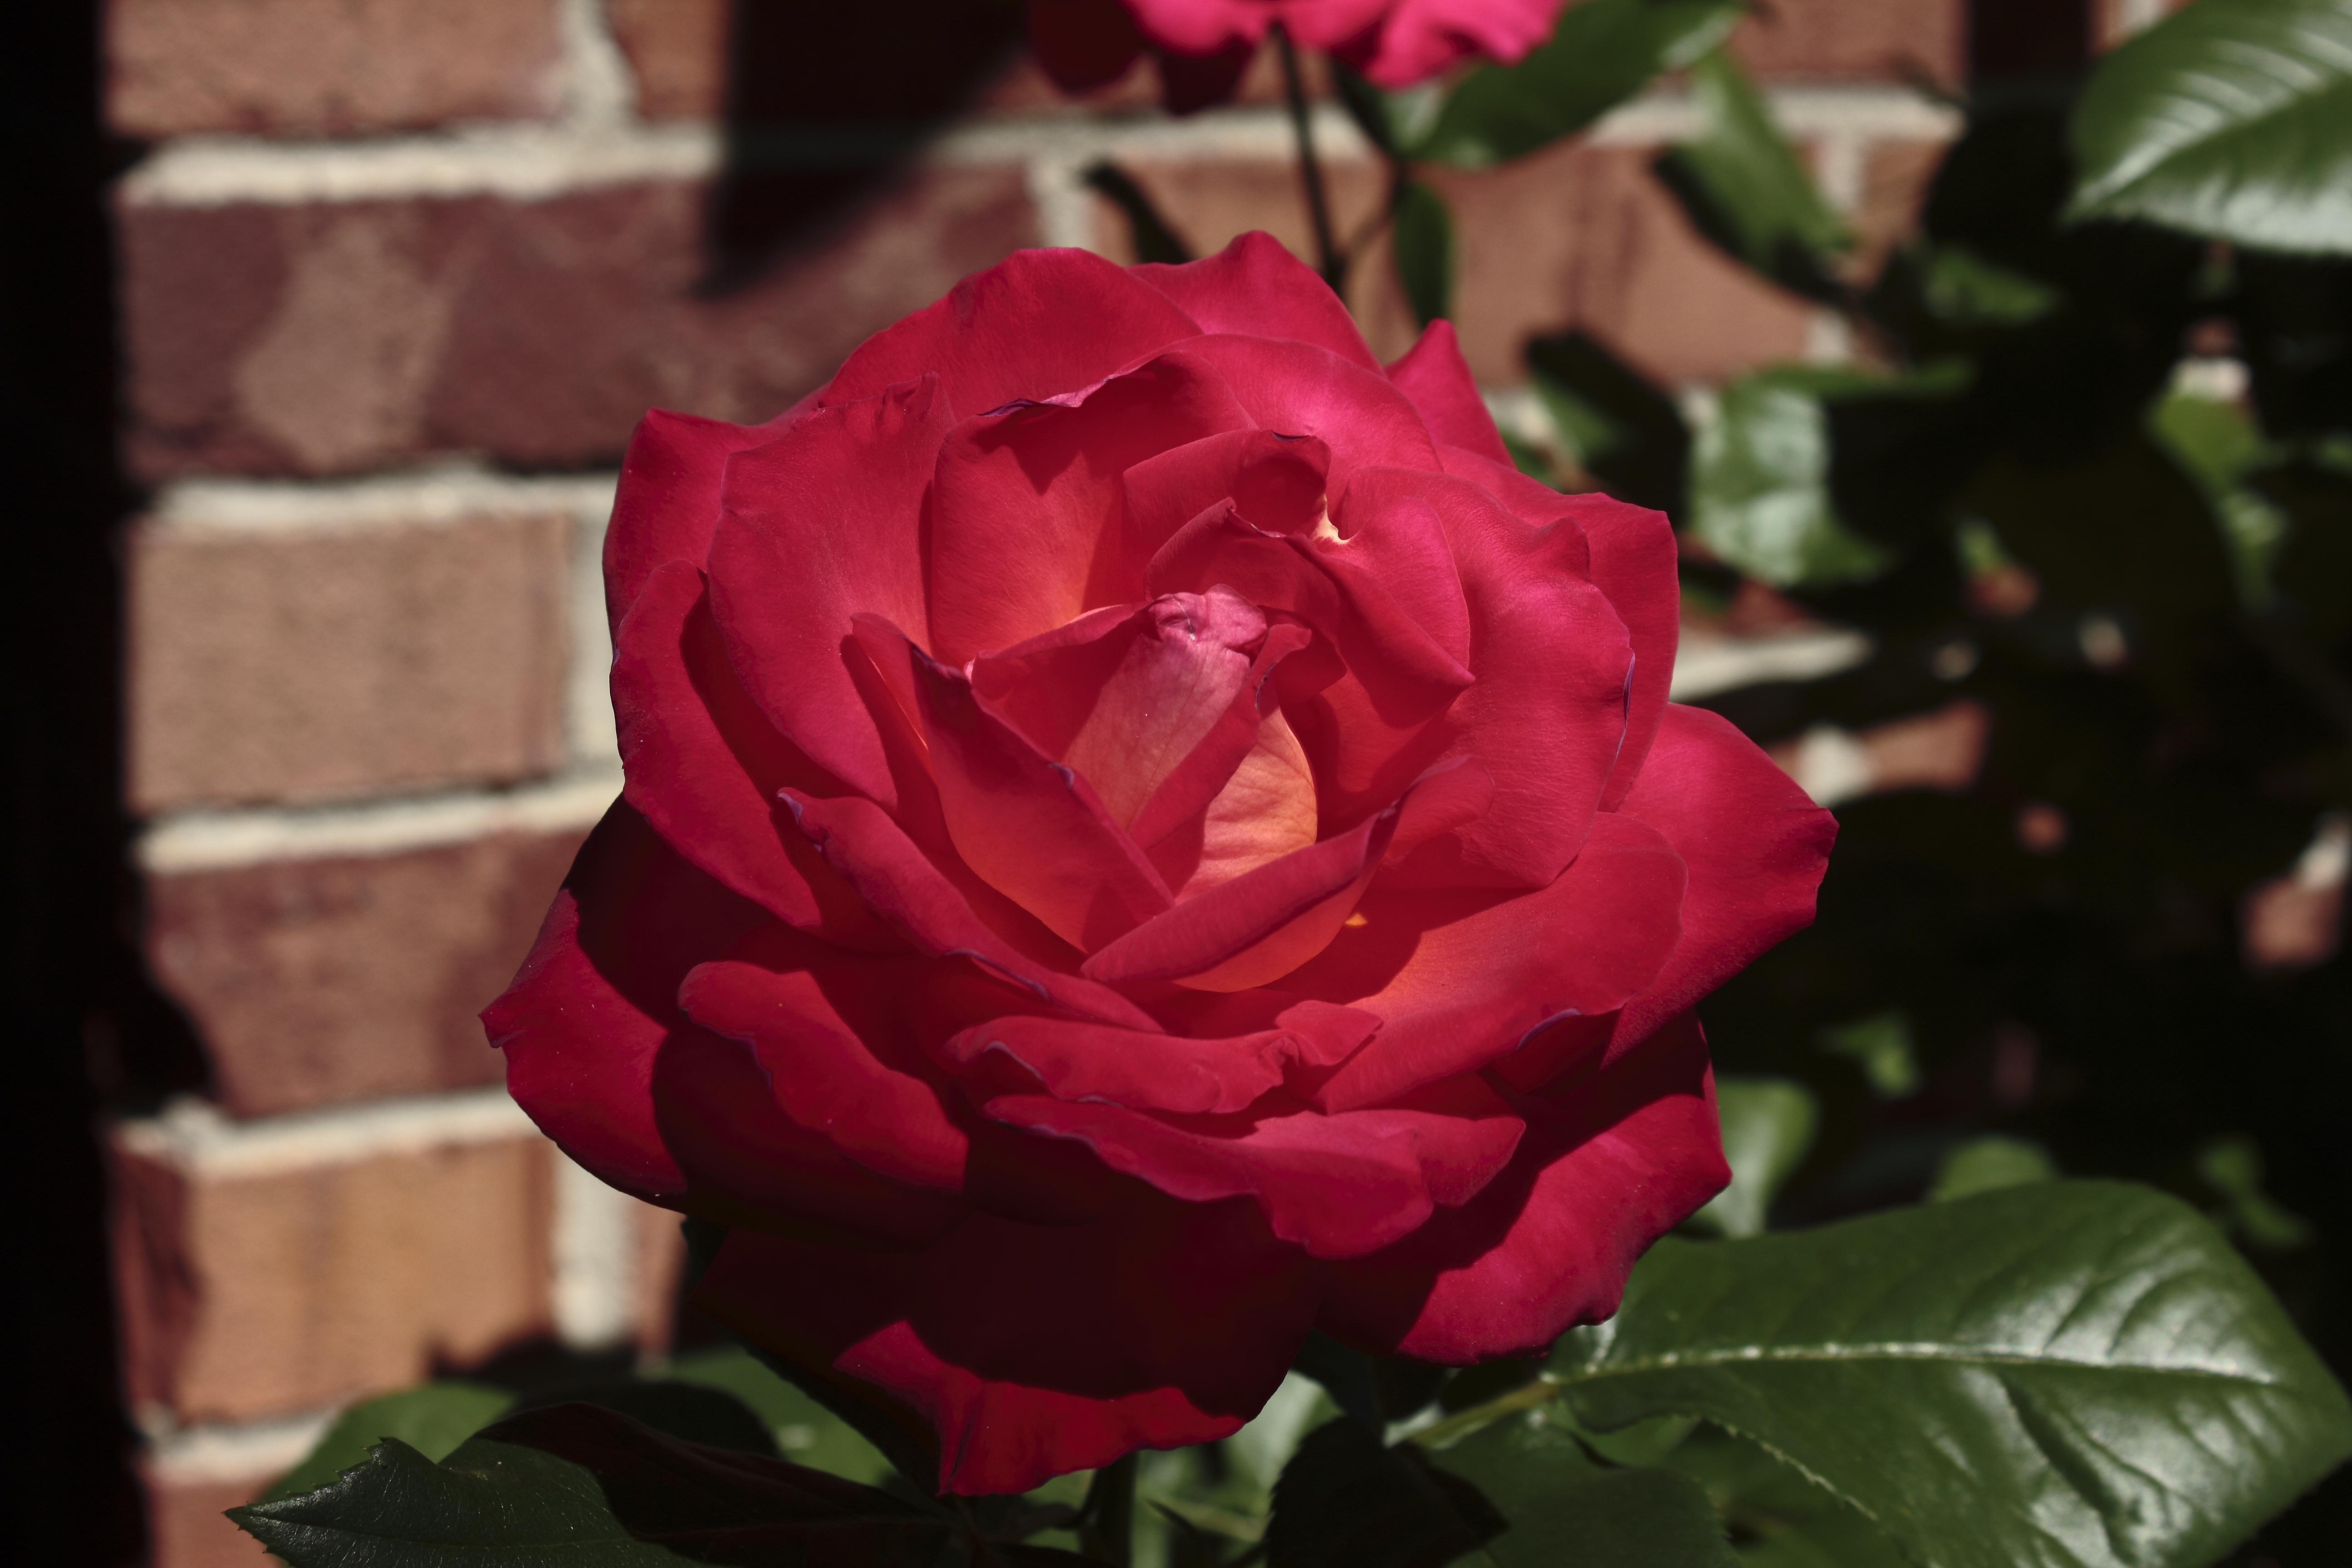
red, rose, flower, flowering plant, Julia child rose, garden roses, petal, pink, plant, floribunda, rose family, rosa centifolia, Hybrid tea rose, rose order, botany, china rose, japanese camellia, spring, close up, camellia, annual plant, magenta, rosa wichuraiana, shrub, plant stem, herbaceous plant, begonia, theaceae, perennial plant, pink family